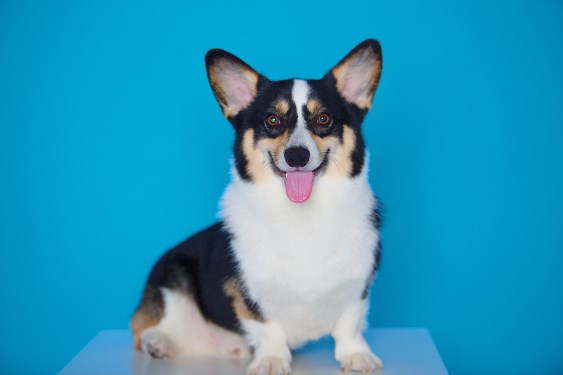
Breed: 2909-n000116-Cardigan